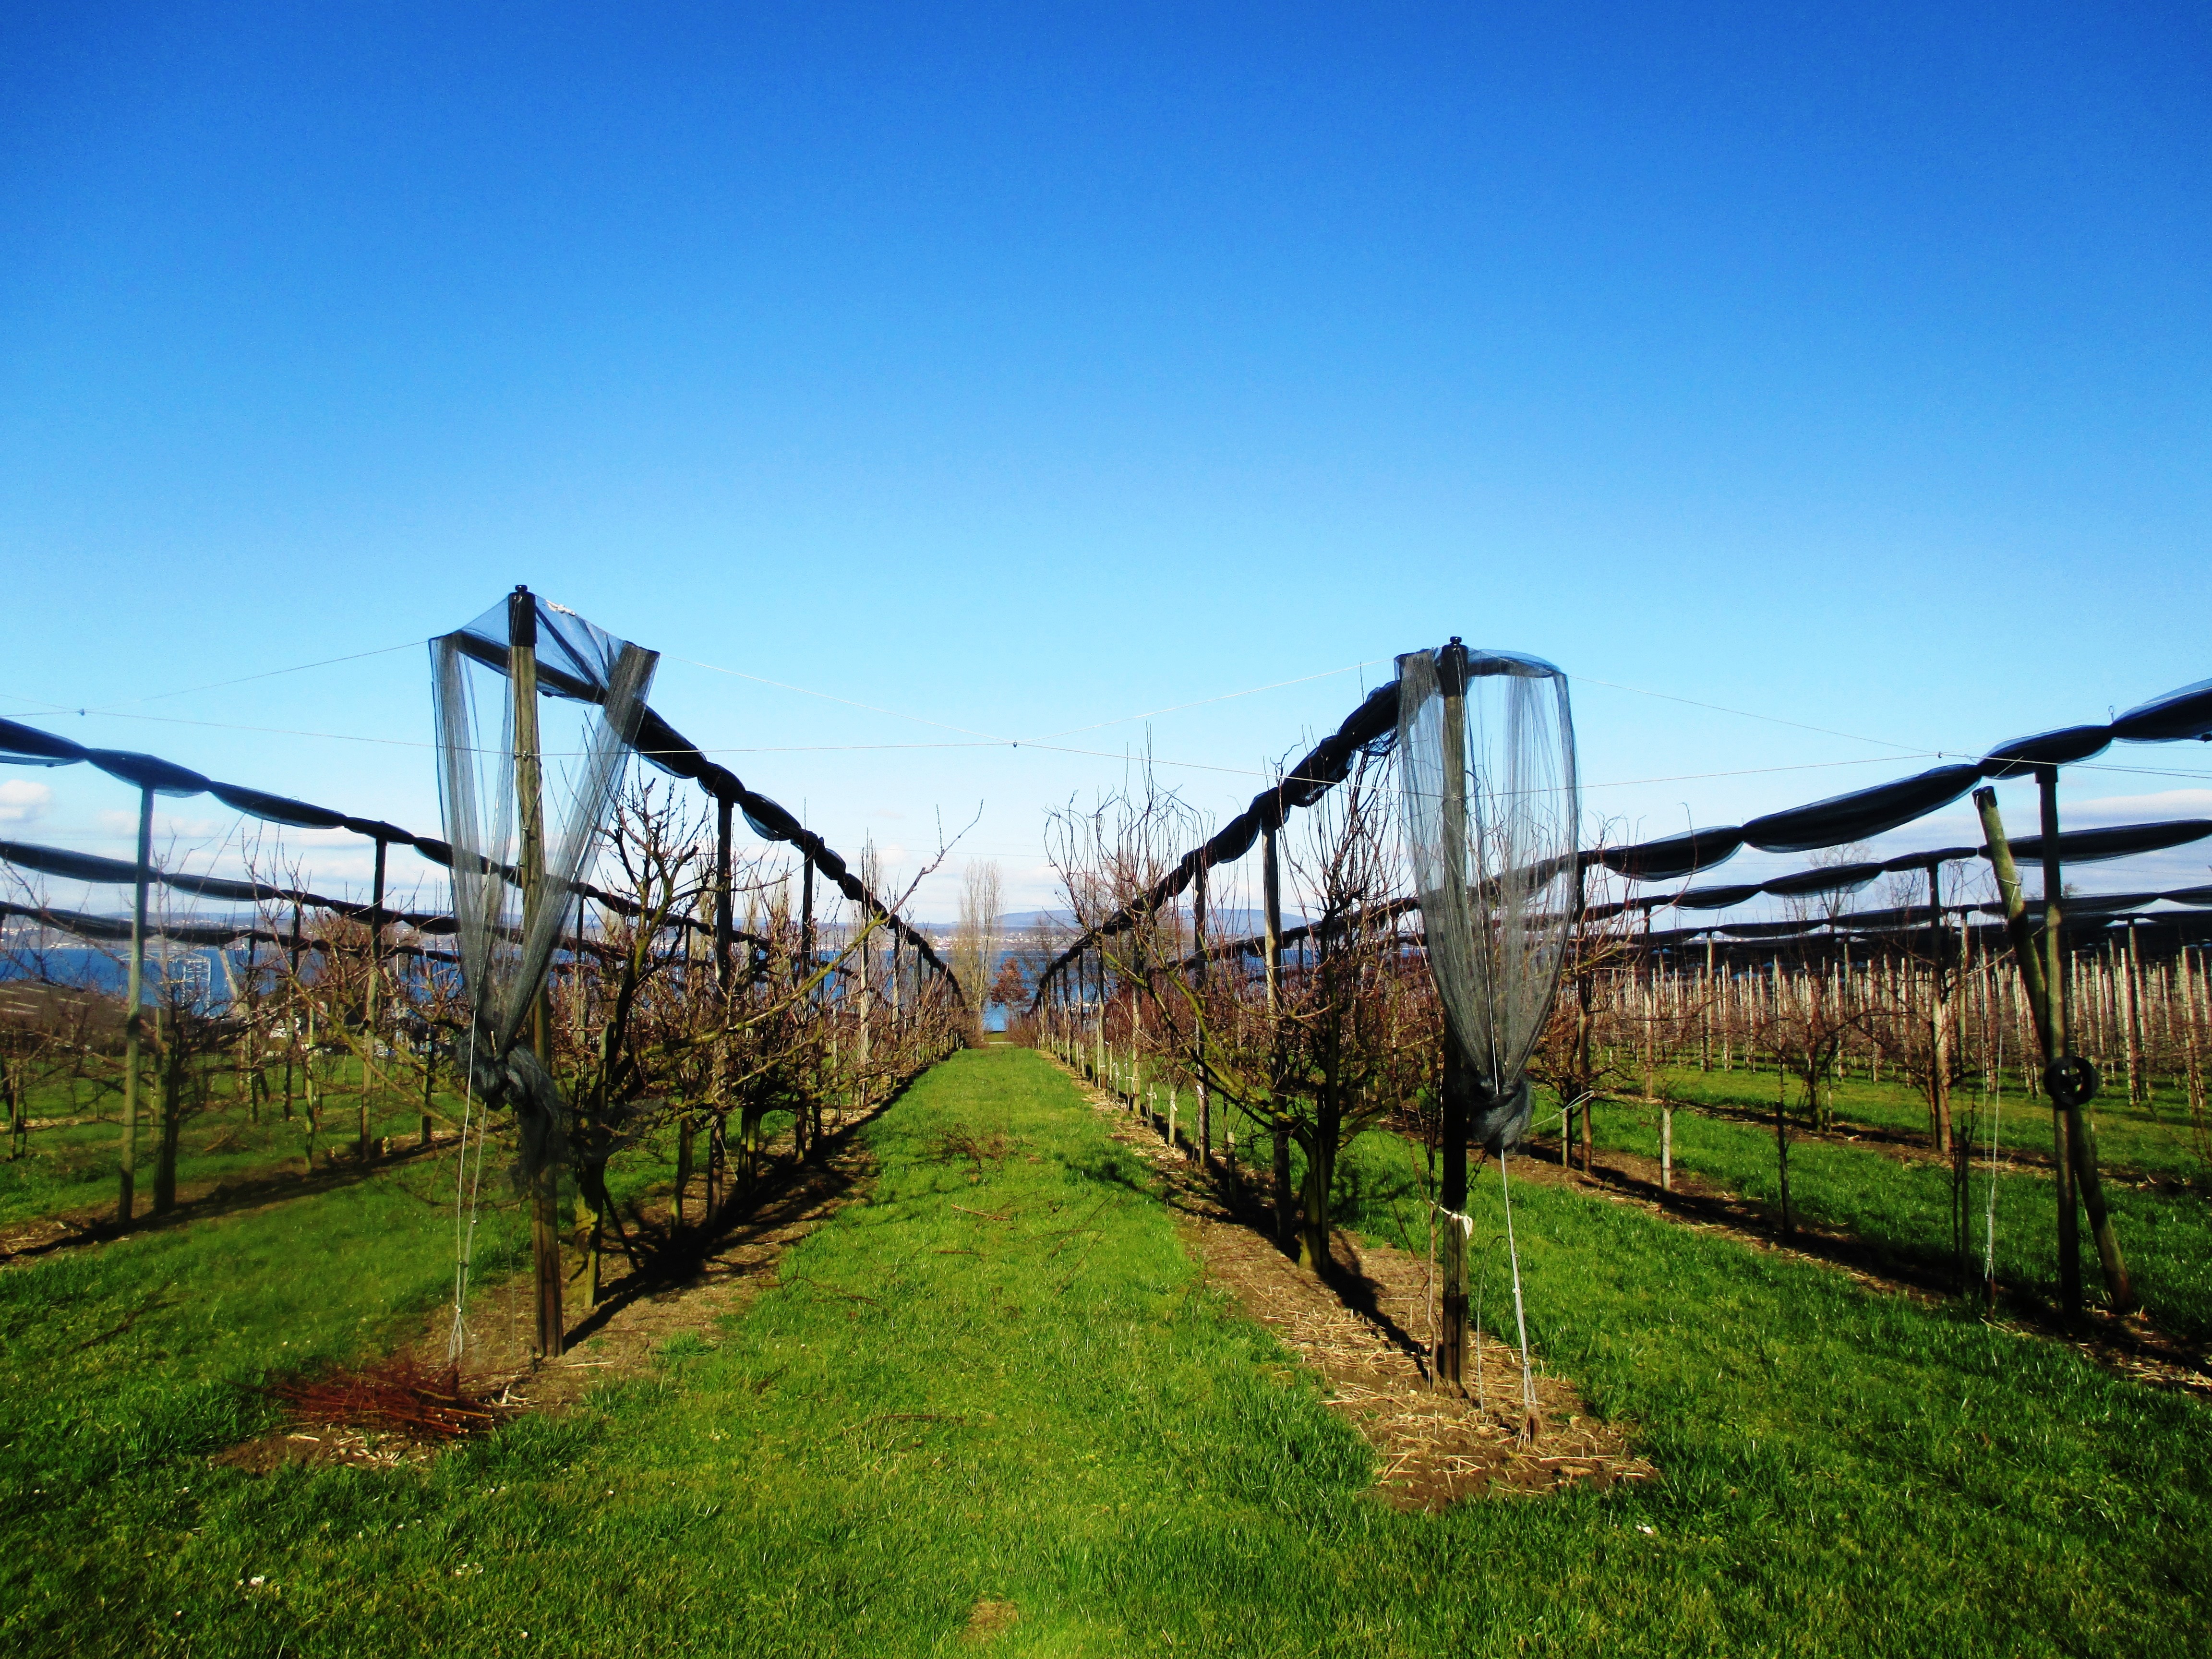
fence, vineyard, field, farm, fruit, orchard, soil, agriculture, sunny, switzerland, orchards, protected, maintained, lake constance, thurgau, outdoor structure, home fencing, altnau